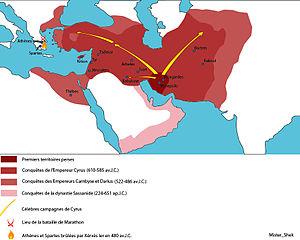
L'étendue de l'Empire Perse au travers des temps.
La diplomatie byzantine, beaucoup plus que la force de ses armées, explique la survie millénaire de l’empire face aux nombreux ennemis qui l’entouraient ou s’apprêtaient à envahir ses frontières ; elle se basait sur un judicieux mélange de pression militaire, d’intelligence politique, de cajolerie économique et de propagande religieuse.
La Perse est le nom métonymique hérité des Grecs de l'Antiquité pour désigner le territoire gouverné par les rois achéménides. L'apogée de la Perse antique est représentée par la dynastie achéménide, dont les conquérants Darius Iᵉʳ et Xerxès Iᵉʳ ont étendu le territoire allant jusqu'en Inde.
Cette chronologie de l'Iran relate les grands événements de l'histoire de l'Iran depuis la préhistoire jusqu'à nos jours.